Spotted hyena

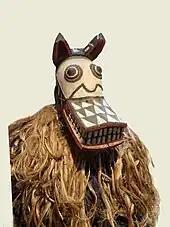
Spotted hyena mask from Burkina Faso, Musée barrois

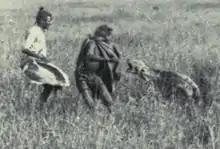
Spotted hyena attacked by Maasai warriors

Spotted hyenas have a complex set of postures in communication. When afraid, the ears are folded flat, and are often combined with baring of the teeth and a flattening of the mane. When attacked by other hyenas or by wild dogs, the hyena lowers its hindquarters. Before and during an assertive attack, the head is held high with the ears cocked, mouth closed, mane erect and the hindquarters high. The tail usually hangs down when neutral, though it will change position according to the situation. When a high tendency to flee an attacker is apparent, the tail is curled below the belly. During an attack, or when excited, the tail is carried forward on the back. An erect tail does not always accompany a hostile encounter, as it has also been observed to occur when a harmless social interaction occurs. Although they do not wag their tails, spotted hyenas will flick their tails when approaching dominant animals or when there is a slight tendency to flee. When approaching a dominant animal, subordinate spotted hyenas will walk on the knees of their forelegs in submission. Greeting ceremonies among clan-members consist of two individuals standing parallel to each other and facing opposite directions. Both individuals raise their hind legs and lick each other's anogenital area. During these greeting ceremonies, the penis or pseudo-penis often becomes erect, in both males and females. Erection is usually a sign of submission, rather than dominance; this is more common in males than in females.